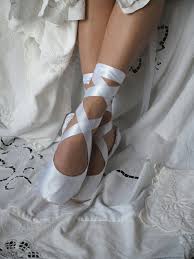
Label: Ballet Flat